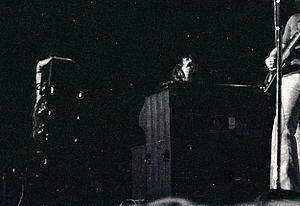
Jon Lord / Deep Purple / 1970-1976 / Med Deep Purple
Jon Lord sammen med Deep Purple på en turne i Niedersachsenhallen i Hannover, Tyskland i 1970
John Douglas Lord var en engelsk komponist, keyboard-, klaver- og hammondorgel-spiller, der var kendt for at fusionere rock med klassisk og barokmusik. Han var mest kendt fra det britiske hard rock-band Deep Purple, som han var med til at danne i 1968. Han var medlem af Deep Purple fra 1968-1976 og igen fra 1984-2001 og han samarbejdede med de andre medlemmer af bandet om mange af gruppens mest populære sange. Han og trommeslageren Ian Paice var de eneste medlemmer, der kontinuerligt var en del af bandet fra 1968-1976. Han har desuden været medlem af The Artwoods, Paice Ashton Lord, Whitesnake og The Flower Pot Men.